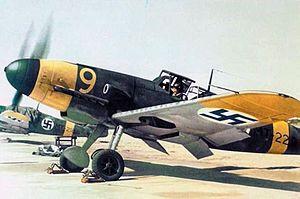
La Force aérienne finlandaise est l'une des branches de l'armée finlandaise. En tant que branche distincte de l'armée, la Force aérienne finlandaise est l'une des plus anciennes dans le monde, existant officiellement depuis le 6 mars 1918.